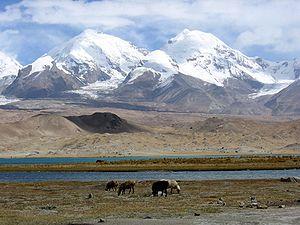
Le Pamir est un massif de haute montagne centré sur l'Est du Tadjikistan avec des prolongements en Afghanistan, en République populaire de Chine et au Kirghizistan. Situé à la jonction entre plusieurs systèmes orographiques d'Asie centrale et du Tibet, il possède trois sommets principaux de plus de 7 000 mètres dont le pic Ismail Samani, généralement considéré comme son point culminant à 7 495 mètres d'altitude, ce qui a valu au massif le qualificatif de « toit du monde ». Son nom s'applique aussi bien à un certain type de vallée glaciaire plus fertile que les montagnes et les plateaux qui les entourent. Ces derniers sont généralement soumis à des conditions climatiques extrêmes, avec des précipitations très faibles et des écarts de températures importants, en particulier dans la moitié orientale désertique du massif. Toutefois, le Pamir est l'une des régions qui abritent le plus de glaciers en dehors des pôles, dont le glacier Fedtchenko avec 77 kilomètres de long. Ceci lui permet d'être parcouru par un grand nombre de rivières appartenant aux bassins de l'Amou-Daria à l'ouest et du Tarim à l'est, et de contenir des centaines de lacs.